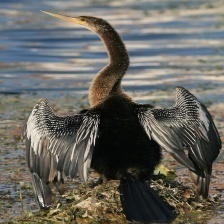
Species: ANHINGA
Scientific name: ANHINGA ANHINGA